Space suit

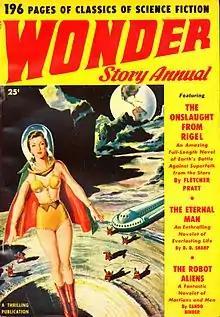
1950 issue of "Wonder Story Annual" with a woman wearing a spacesuit on the cover

Final Frontier Design (FFD) is developing a commercial full IVA space suit, with their first suit completed in 2010. FFD's suits are intended as a light-weight, highly mobile, and inexpensive commercial space suits. Since 2011, FFD has upgraded IVA suit's designs, hardware, processes, and capabilities. FFD has built a total of 7 IVA space suit (2016) assemblies for various institutions and customers since founding, and has conducted high fidelity human testing in simulators, aircraft, microgravity, and hypobaric chambers. FFD has a Space Act Agreement with NASA's Commercial Space Capabilities Office to develop and execute a Human Rating Plan for FFD IVA suit. FFD categorizes their IVA suits according to their mission: Terra for Earth-based testing, Stratos for high altitude flights, and Exos for orbital space flights. Each suit category has different requirements for manufacturing controls, validations, and materials, but are of a similar architecture.